Magdalena Maleeva

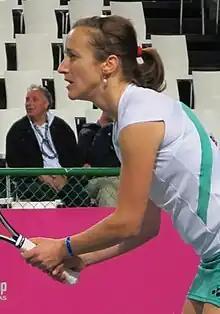
Maleeva at the 2011 Fed Cup

Magdalena Georgieva Maleeva (born 1 April 1975) is a Bulgarian former professional tennis player. Her best WTA singles ranking was world No. 4. She played on the WTA Tour competing in singles and doubles, from April 1989 to October 2005 and has won ten career singles titles.